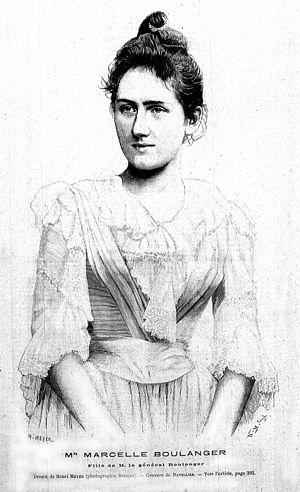
issu du fond de la bibliothèque de reims.
Émile Driant est un officier de carrière français. Il est le gendre du général Boulanger. « Jules Verne militaire » sous le pseudonyme de Danrit ou capitaine Danrit, député de Nancy, il reprend le service au début de la Première Guerre mondiale. Il meurt à Verdun à la tête des 56ᵉ et 59ᵉ bataillons de chasseurs, en février 1916.